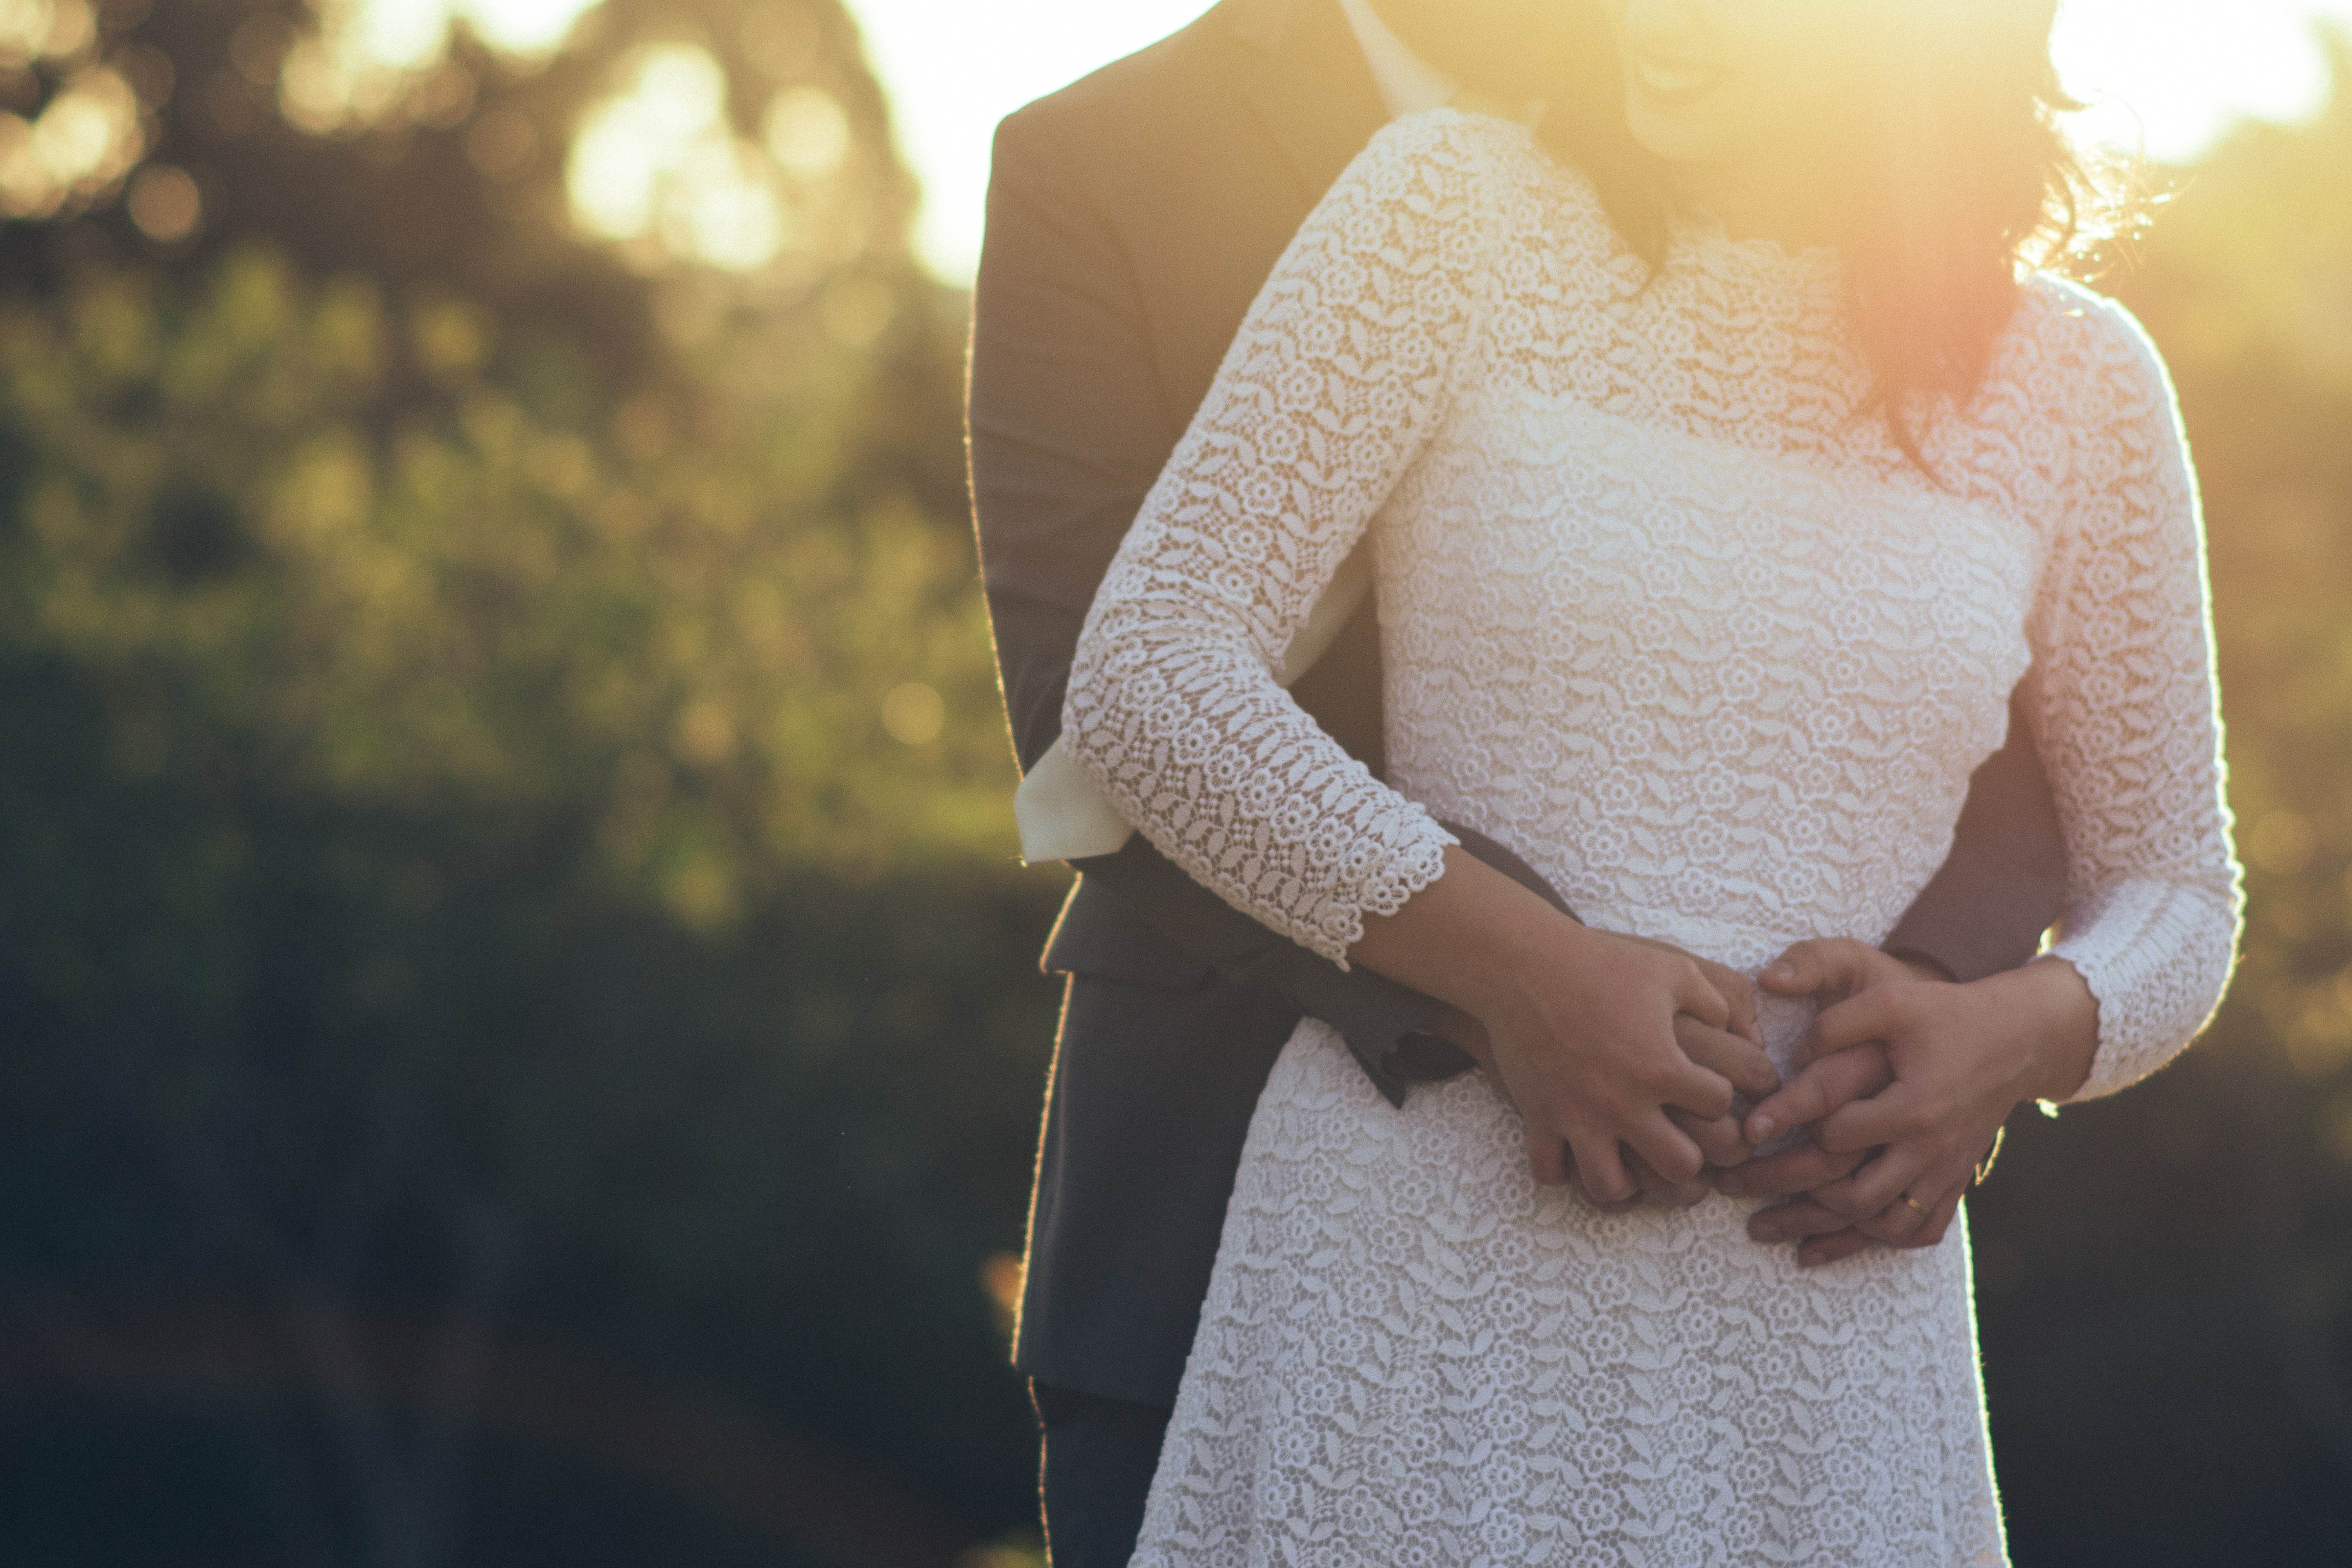
hand, woman, photography, couple, romance, fashion, clothing, wedding, wedding dress, bride, groom, ceremony, dress, photograph, gown, veil, photo shoot, bridal clothing